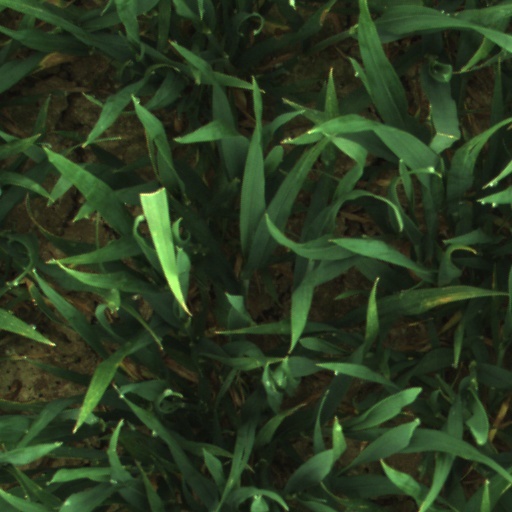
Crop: wheat